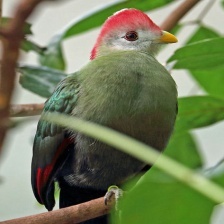
Species: GUINEA TURACO
Scientific name: TAURACO PERSA